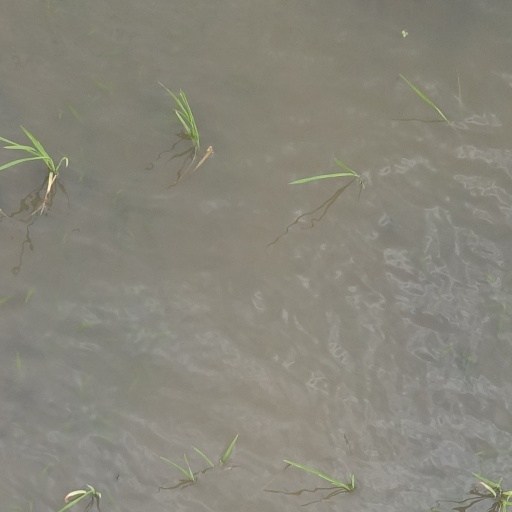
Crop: rice